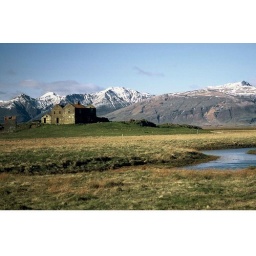
Iceland - old house near the coast